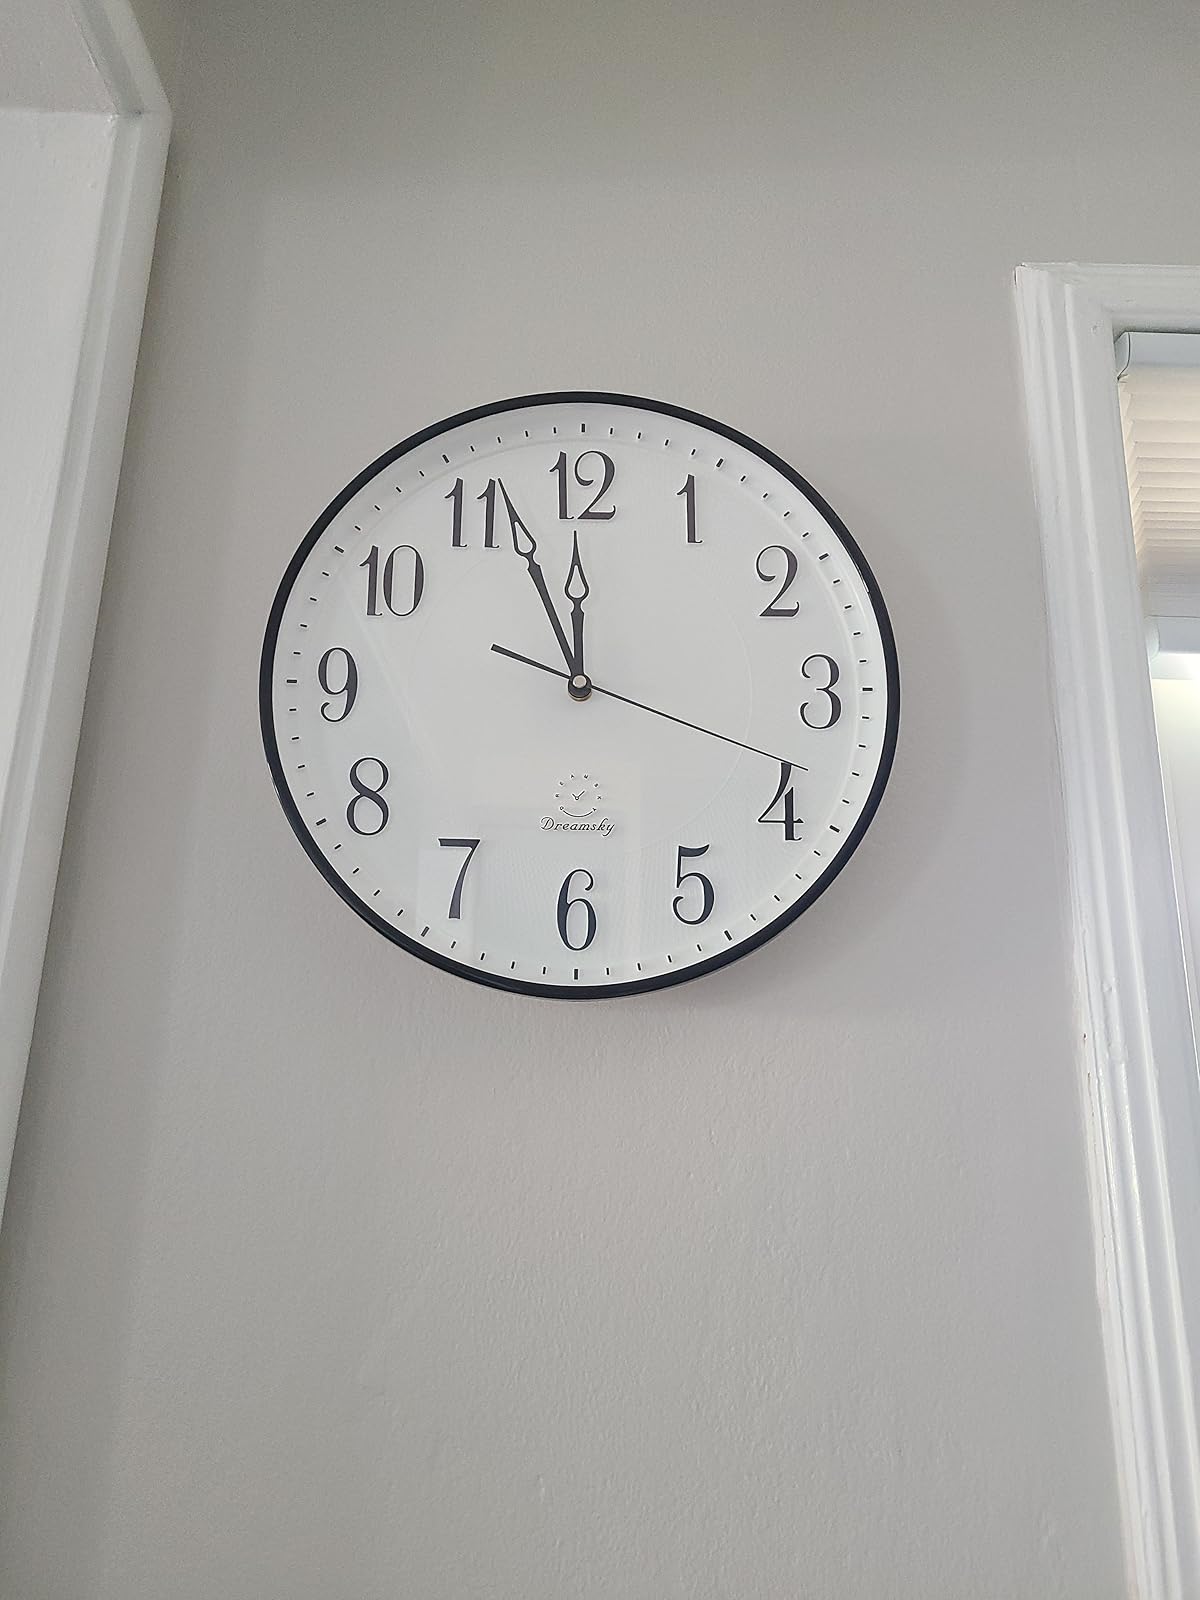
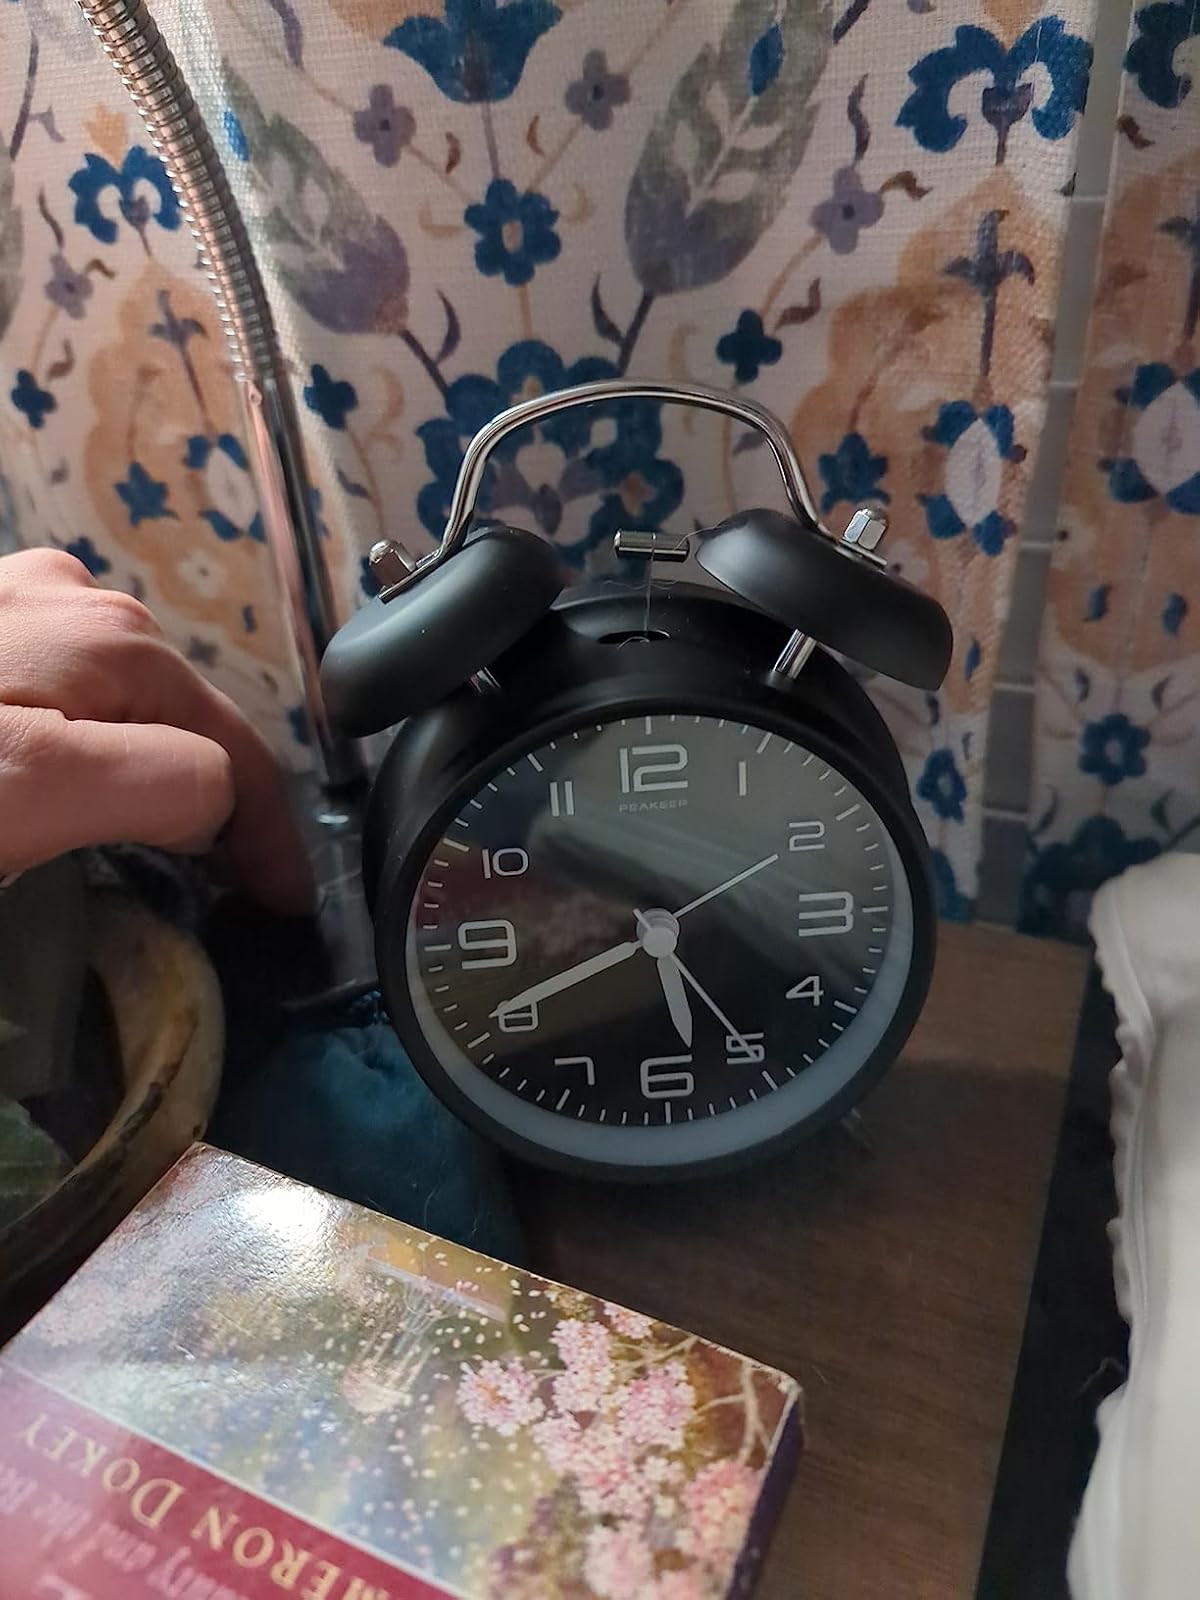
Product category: clock
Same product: no